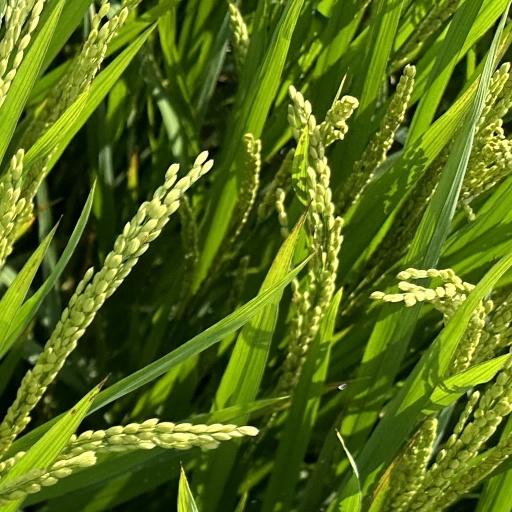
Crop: rice